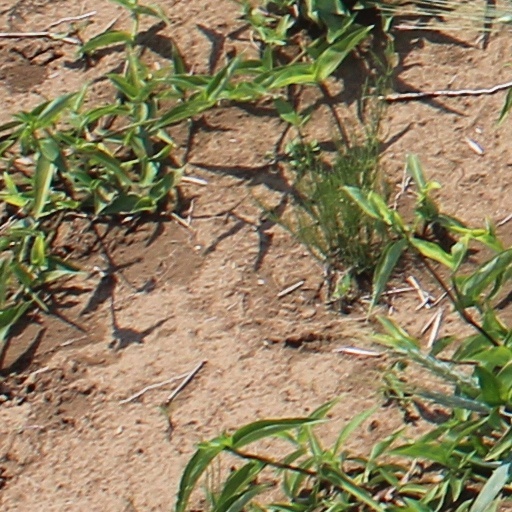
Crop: wheat